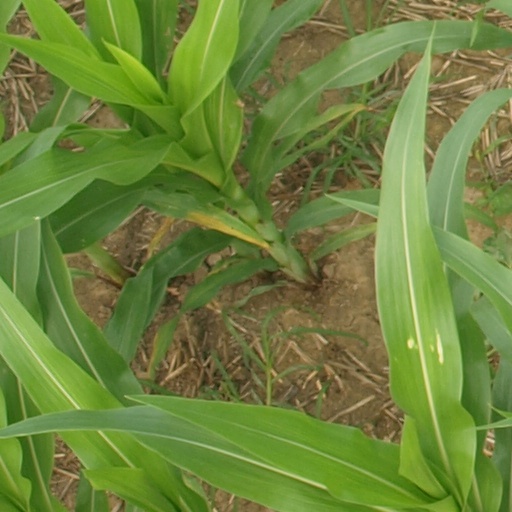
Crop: maize; corn